Lemuel Grant

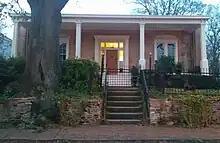
Grant Mansion, 2012

The 1856 Lemuel P. Grant Mansion is one of only three antebellum houses within the current city limits of Atlanta that are still standing in their original locations, and is by far the closest to the city limits in the 1860s. The mansion was owned by Lemuel P. Grant, Atlanta's quintessential railroad man as well as a major landowner and civic leaderafter. Grant donated the land for Grant Park, which was named for him.